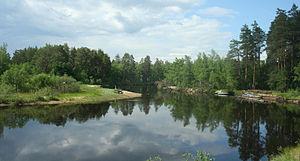
À l'été 2011, rives de la rivière Pra, dans la réserve d'Oksky aussi dite Réserve naturelle d'Oka (en russe